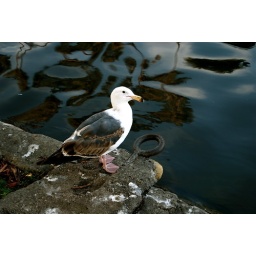
A bird on the edge of the lake in Echo Park